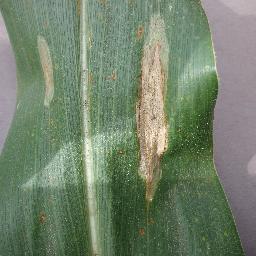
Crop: corn
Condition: (maize)_northern_blight